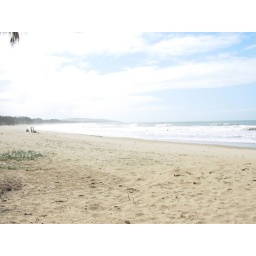
Surfers at Agnes Waters, most northerly east coast surfing beach in Oz